Halibut

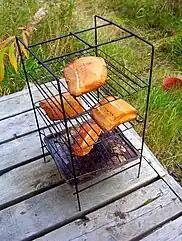
Hot smoked Pacific halibut

Raw Pacific or Atlantic halibut meat is 80% water and 19% protein, with negligible fat and no carbohydrates (table). In a reference amount, raw halibut contains rich content (20% or more of the Daily Value, DV) of protein, selenium (65% DV), phosphorus (34% DV), vitamin D (32% DV), and several B vitamins: niacin, vitamin B6, and vitamin B12 (42–46% DV).